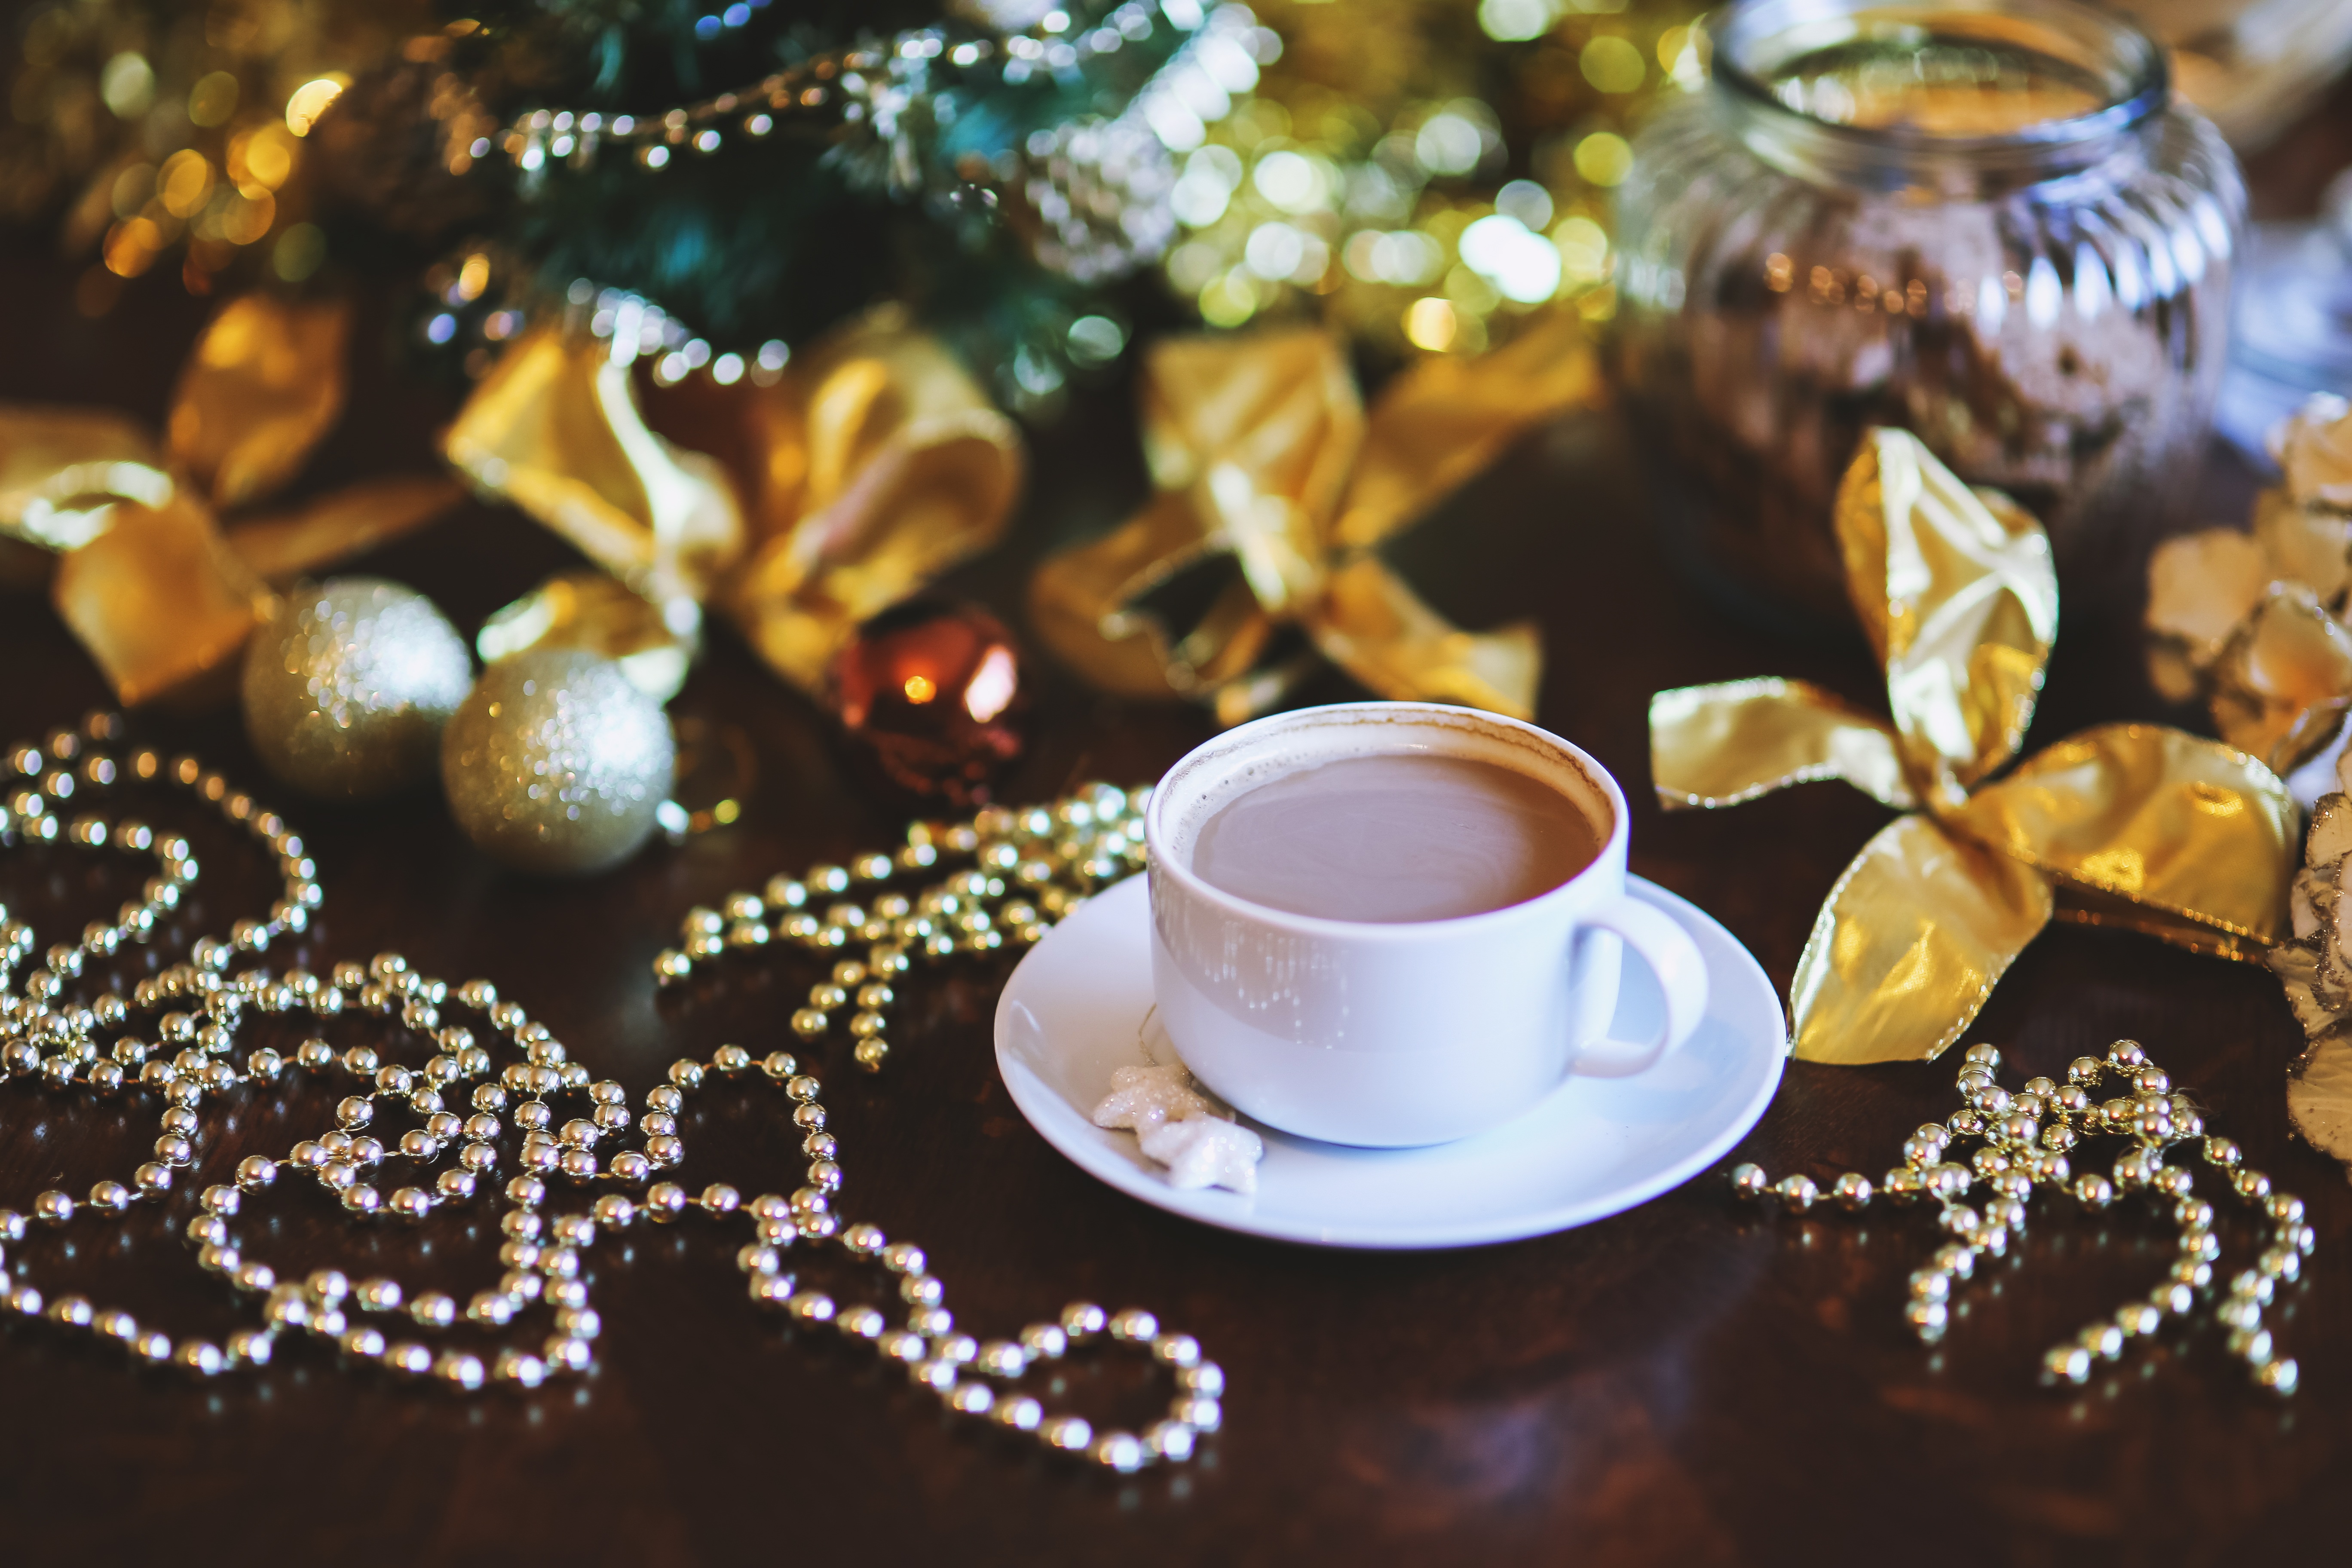
coffee, white, leaf, flower, petal, cup, holiday, drink, christmas, mug, xmas, sweetness, macro photography